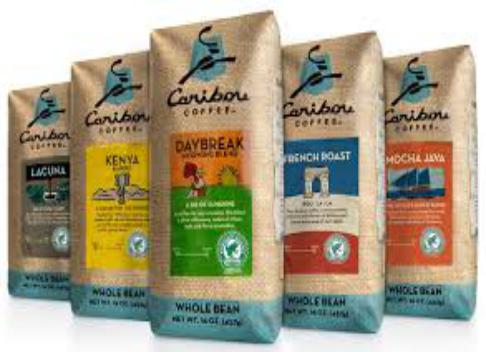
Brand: Caribou Coffee
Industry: Food